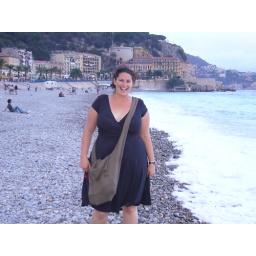
Tish in her travel dress and the beach